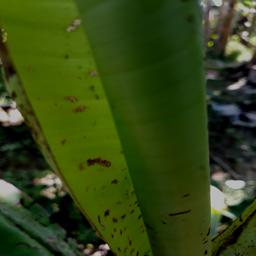
Label: BANANA APHIDS